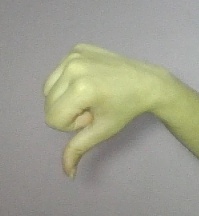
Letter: waw